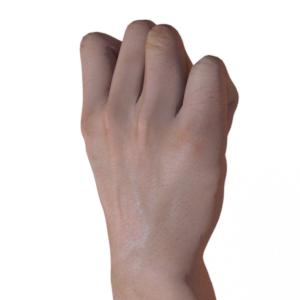
Label: rock